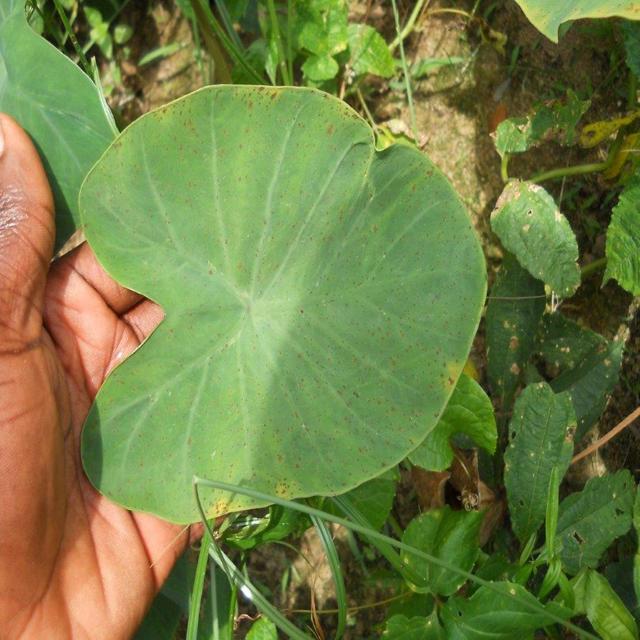
Label: Early_Blight